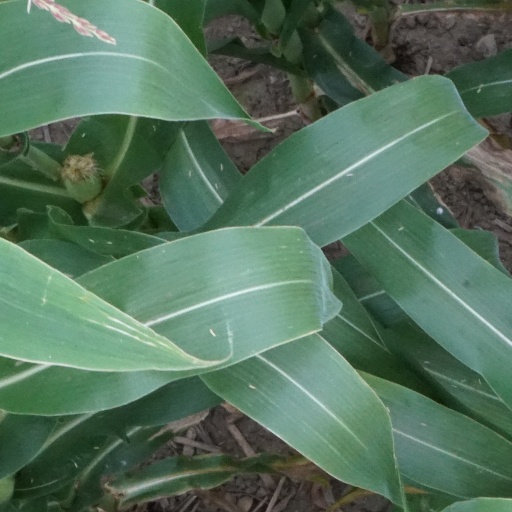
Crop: maize; corn